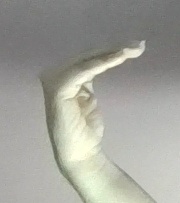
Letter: haa